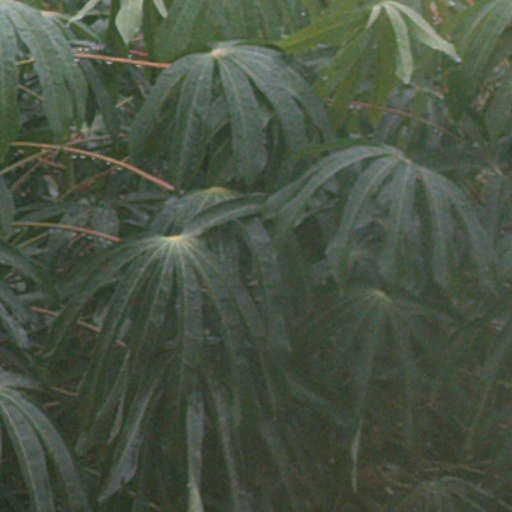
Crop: cassava